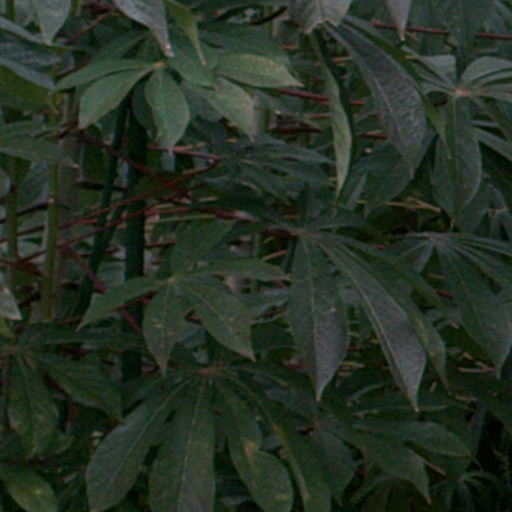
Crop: cassava